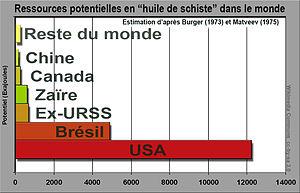
Gisements potentiels d'huile de schiste dans le monde (Estimation grossière d'après Burger et Matveev citée in ""Energy and the Missing Resource: A View from the Laboratory"" par Dostrovsky I. (1988) Ed: Cambridge University Press, dont des extraits sont ici
L'huile de schiste est une forme de pétrole non conventionnel créée par pyrolyse, hydrogénation ou dissolution thermique du schiste bitumineux.